Answer in natural language. Consider the 3D positions of the objects in the scene and not just the 2D positions in the image. Is the centerpoint of  Doorway at a higher height than Doorframe? Choose between the following options: no or yes
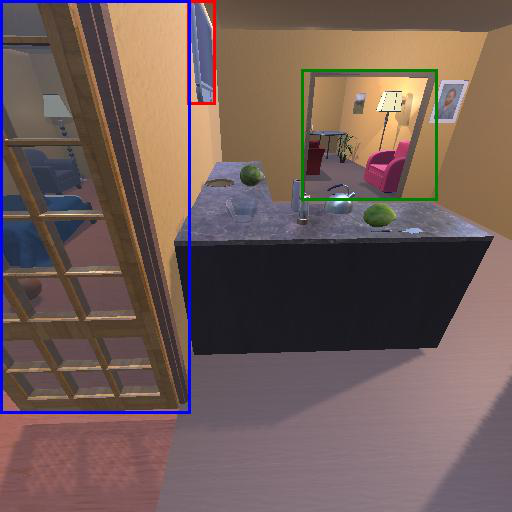
<answer>yes</answer>